WRNY (New York City)

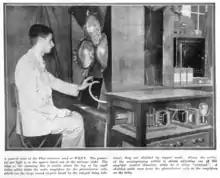
The Pilot "televisor" transmitter used at WRNY

In April 1928, Pilot Electric Manufacturing and WRNY announced that television broadcasts would begin that fall, with Pilot providing the transmitting equipment. Pilot sold receivers, and the Experimenter Publishing magazines provided complete plans to allowed readers to build their own. The system used by WRNY had 48 scan lines with 7.5 frames per second, with the received image was about 1.5 inches (3.8 cm) square. This low resolution picture, without sound, could be transmitted in the 5 kHz bandwidth of an AM radio station. The experimental stations on the shortwave bands could use a 15 kHz bandwidth for a higher quality image. When commercial television broadcasting began in the 1940s, television stations were allotted a 6 MHz bandwidth. High definition televisions commonly display resolution as 720p or 1080i; this early experimental television was a very low definition 48p display.